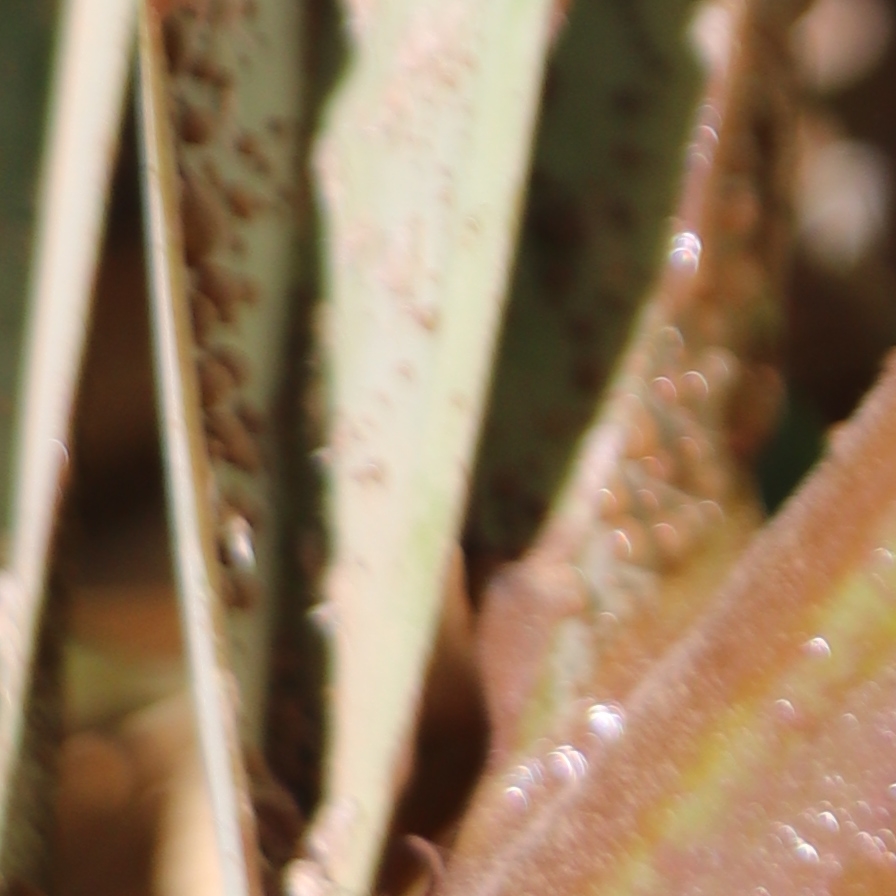
Label: Honey